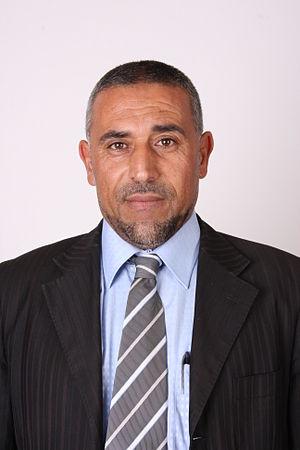
Cette liste présente les 120 membres de la 19ᵉ législature de la Knesset d'Israël au moment de leur élection le 22 janvier 2013 lors des Élections législatives israéliennes de 2013. Elle présente les élus par partis.